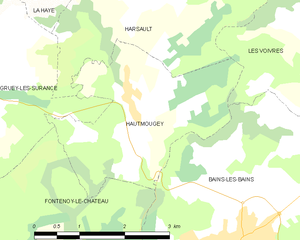
Carte des communes françaises Hautmougey